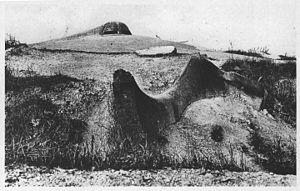
Observatoire_d'artillerie_face_à_la_Woevre_destructions_d'un_420. Carte postale des années 1920.
Le fort de Vaux, appelé brièvement fort Dillon, est situé sur les communes de Damloup et de Vaux-devant-Damloup, près de Verdun, dans la Meuse. Il est construit de 1881 à 1884 dans le cadre du système Séré de Rivières et renforcé en 1888. Il est l'un des hauts lieux de la bataille de Verdun en 1916.